UK Fulbright Commission

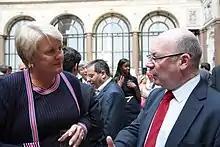
Foreign Office Under-Secretary of State Alistair Burt (right) with US Embassy chargé d'affaires Barbara J. Stephenson at a Commission reception in London, 2013

The US-UK Fulbright Commission is a non-profit organization with the purpose of "promoting cultural understanding between the US and UK" primarily through academic grants. It was created by a treaty signed by both countries on 22 September 1948 and is based in London.